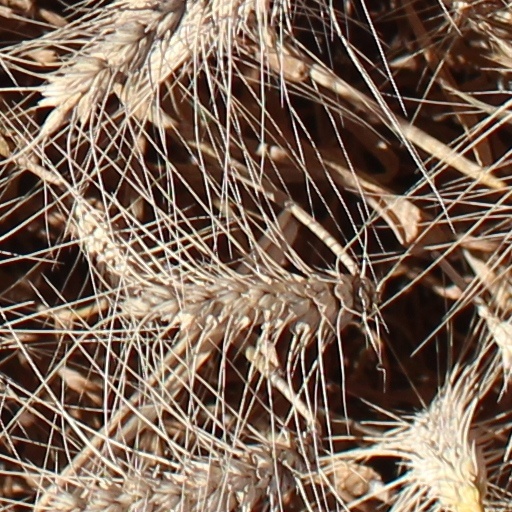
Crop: wheat